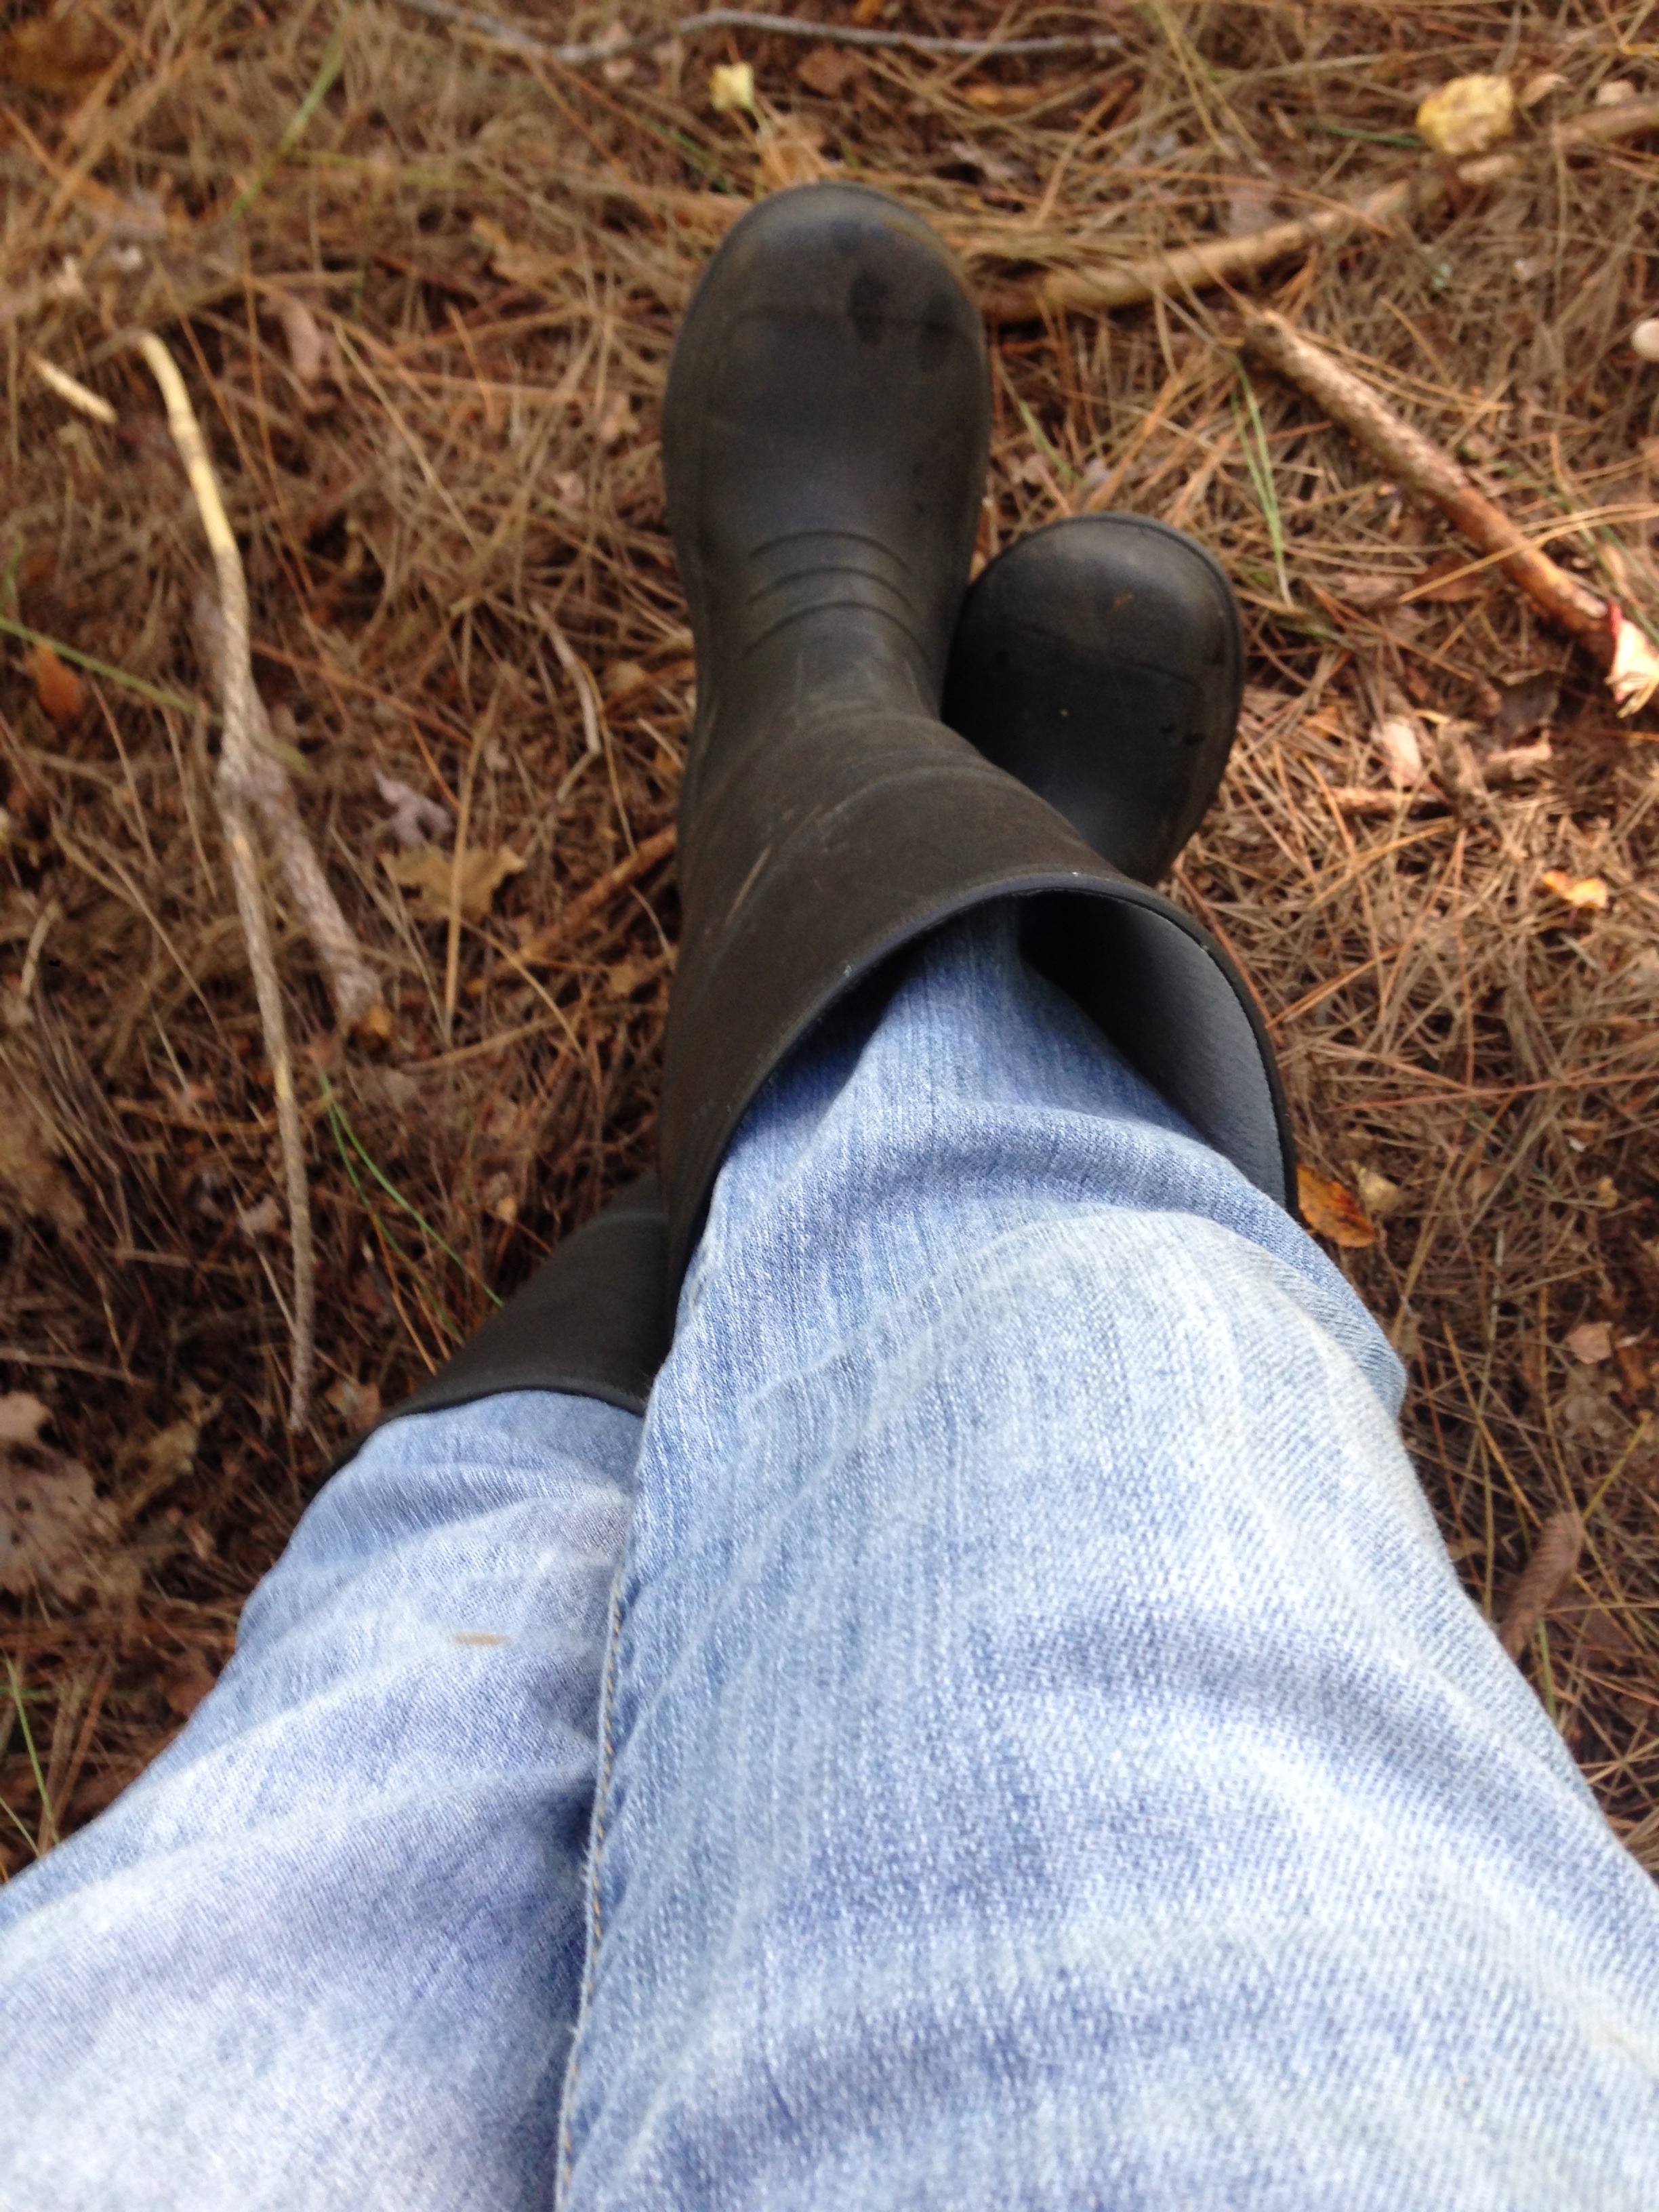
hand, leg, waiting, jeans, human, legs, boots, footwear, wellingtons